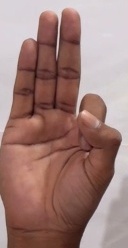
ASL sign: F